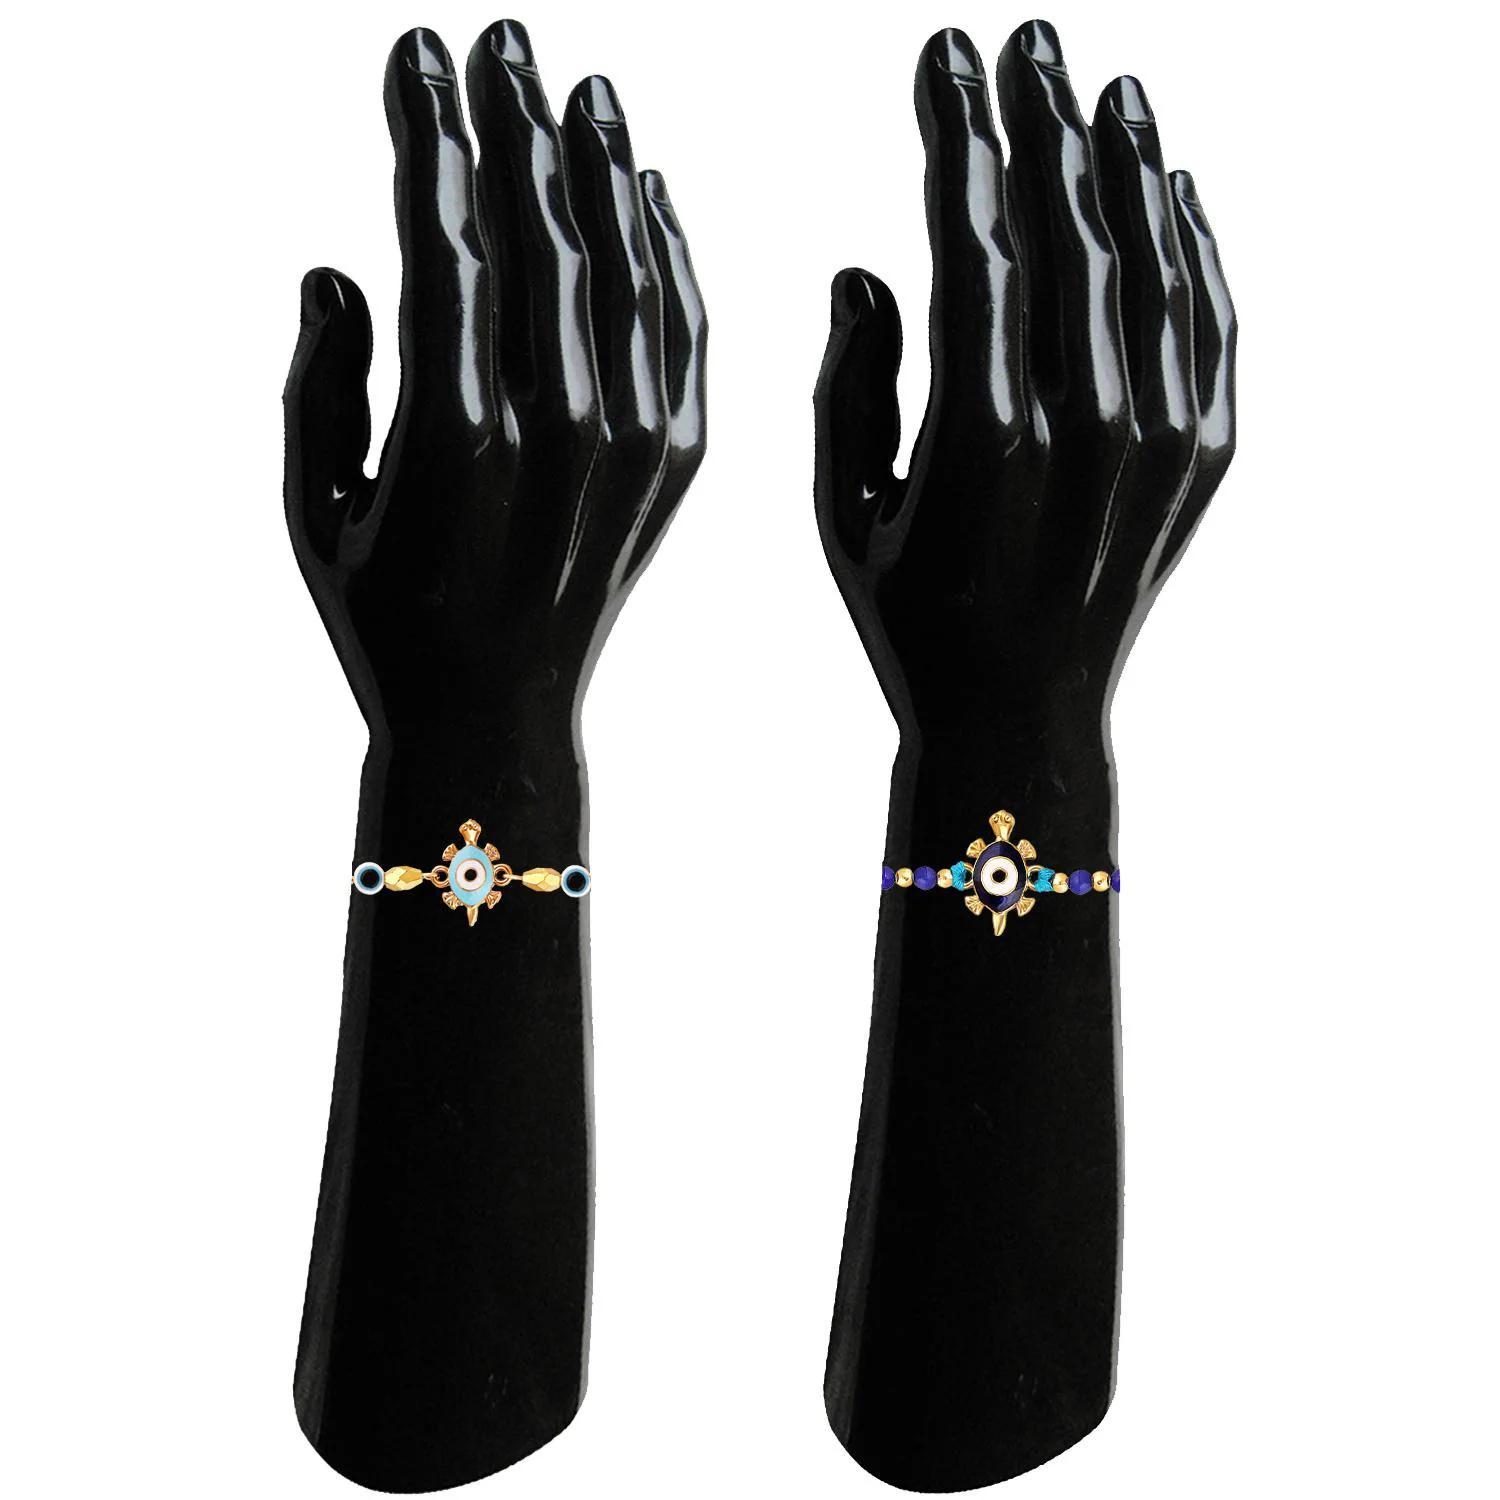
 Mahi Combo of 2 Evil Eye and Tortise-Shaped Rakhis with Meena Work Enamel for Bhaiya, Brother, Bhai, Bro (RCO1105688G)
Type: Rakhis
Brand: Mahi
Price: Rs. 279
 Celebrate Raksha Bandhan with our exquisitely crafted Rakhi, designed to strengthen the bond between siblings. This traditional Rakhi features intricate beadwork and durable thread, ensuring it stands the test of time. Handmade with care, each Rakhi is a unique and meaningful gift for your brother. Each Rakhi carries heartfelt blessings and good wishes for your brother's well-being and success. Celebrates the bond of love and protection between siblings, a cherished tradition in Indian culture.
Features: The Rakhi is adorned with vibrant colors and attractive embellishments that add a touch of elegance to the celebration.,Content in Box : 2 RakhiCombo ; Cultural Significance: This beautiful Rakhi will acknowledge your love for Your Brother with the promise that your bond with him will grow stronger as time goes on.,Vibrant Colors: Adding bright and playful colors to the celebration will make it stand out and make it more enjoyable.,Celebrate the bond of love and protection with our exquisite Rakhis. Share the joy of Raksha Bandhan Festival with this beautiful Rakhi, a token of love, protection and blessings.,Adjustable Size and Easy to tie: Designed to fit wrists of all sizes. It is simple and easy to tie the Rakhi securely and effortlessly.
Included: 2 Rakhis